Iran Air Flight 655

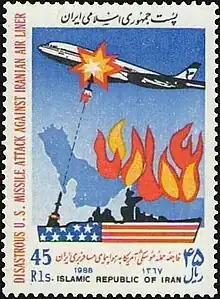
Postage stamp with Persian text depicting an Iran Air aircraft being shot down by a warship with the American flag superimposed

According to the US government, Flight 655 was first detected immediately after take-off by "Vincennes", transmitting IFF mode 3 (civilian). As the flight had originated at Bandar Abbas, which served both as a base for Iranian F-14 Tomcat operations and as a hub for commercial flights, all departing aircraft were by default "assumed hostile". When the identification supervisor responsible, Petty Officer Andrew Anderson, interrogated the aircraft again soon after with his IFF radio, he neglected to reset the range and received a short IFF mode 2 transmission (indicative of a military aircraft), likely from unrelated ground aircraft taking-off at Bandar Abbas. As a result, Flight 655 was erroneously tagged by Anderson with this military classification and squawk code. The mistagged squawk code corresponded to an F-14 that had flown out of Bandar Abbas a week before, leading the crew of "Vincennes" to believe the airliner was an Iranian fighter jet. For the entirety of its journey Flight 655 solely squawked civilian IFF codes. Due to the flight's slight delay, the dark environment of the Combat Information Center (CIC), and confusion over time zones, Anderson missed Flight 655 in commercial flight listings.